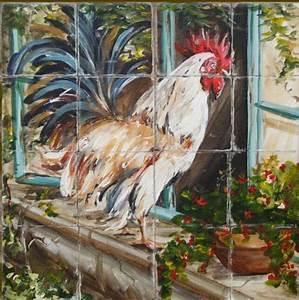
chicken